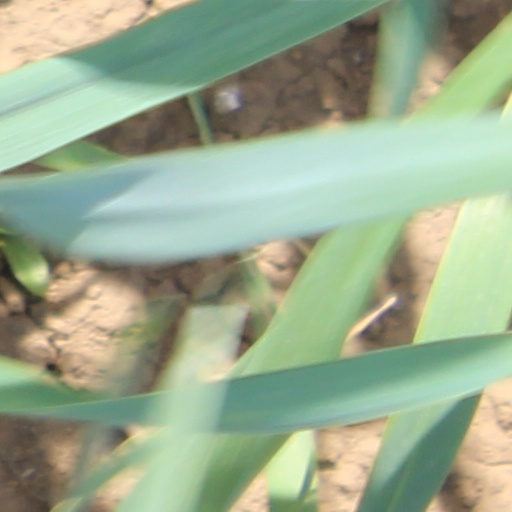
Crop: wheat